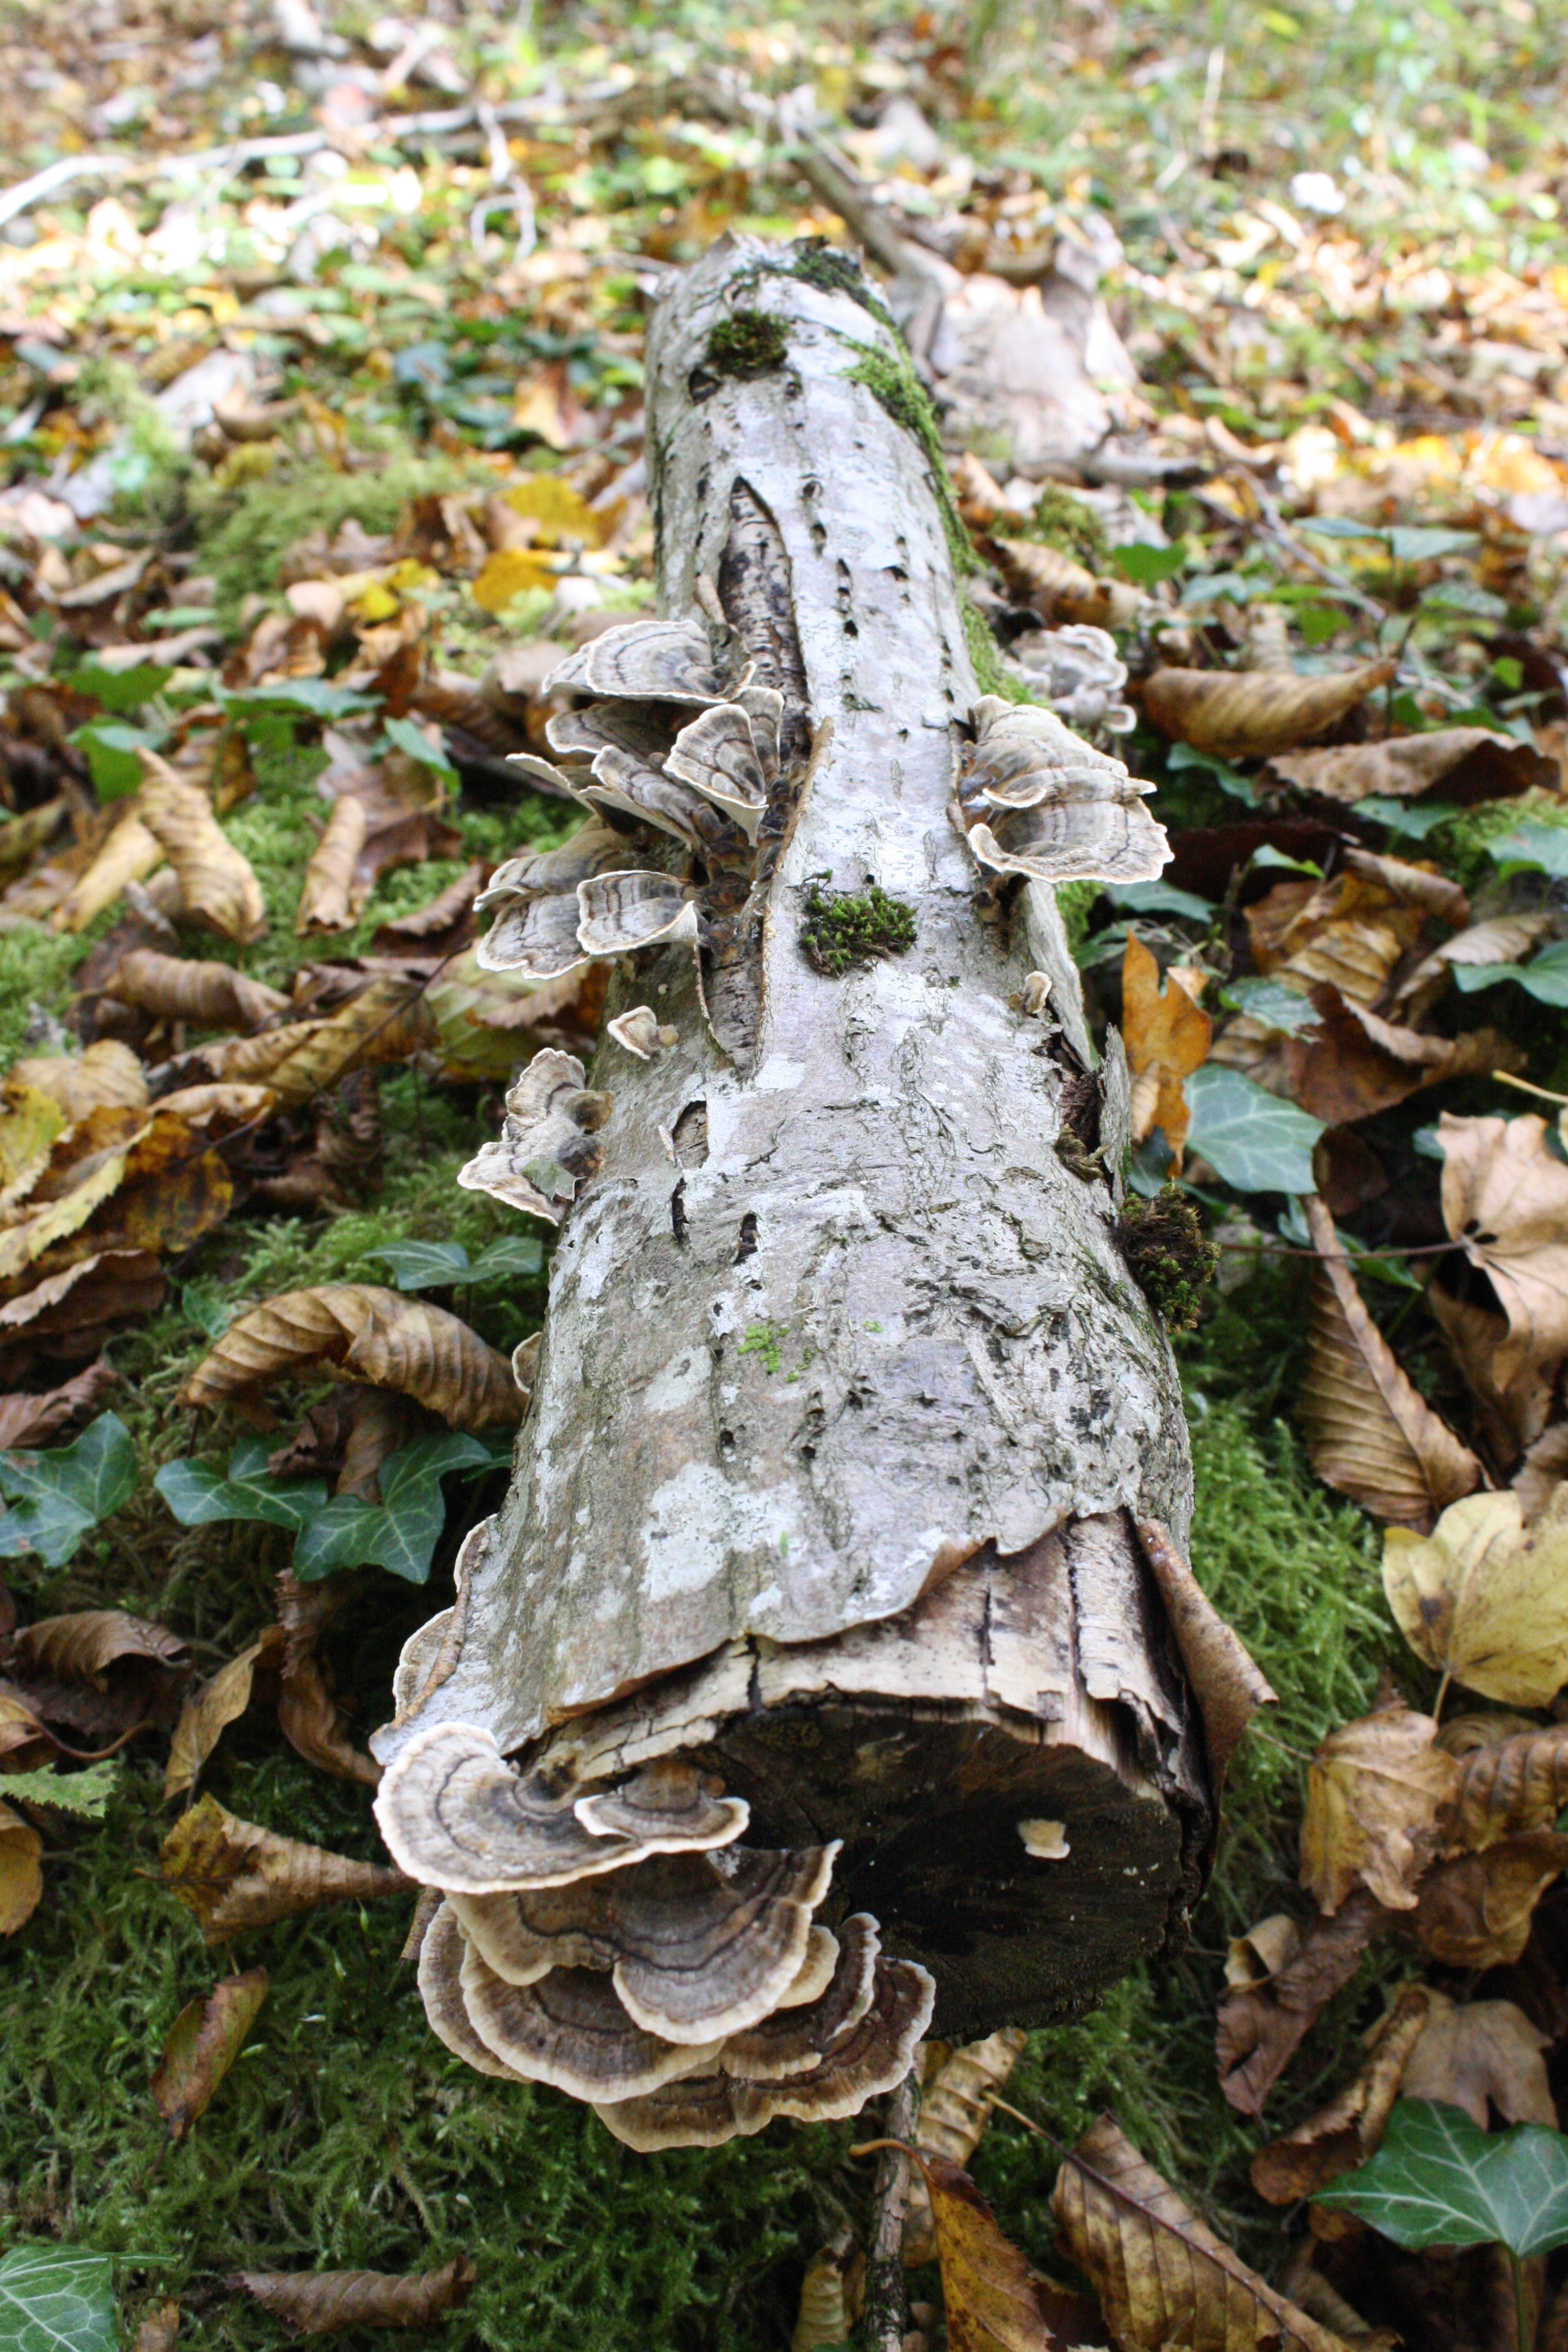
tree, nature, forest, wood, leaf, trunk, wildlife, autumn, botany, fauna, fungus, carving, woodland, tree stump, woody plant